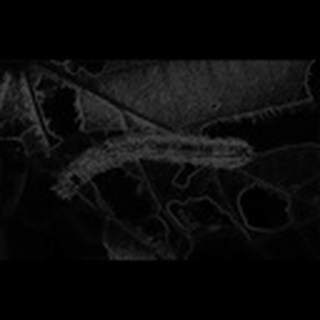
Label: cotton_army_worm